Blood Orgy of the She-Devils

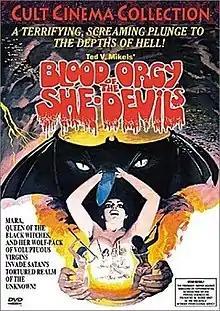
Film poster

Blood Orgy of the She-Devils is a 1973 American horror film directed by Ted V. Mikels.